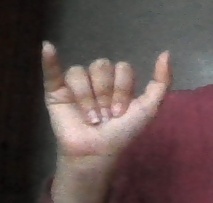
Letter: ya